UC Sampdoria

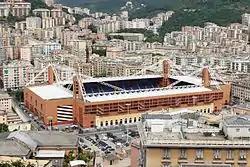
Stadio Luigi Ferraris

For about thirty years the Genoese played constantly in Serie A, with mixed results, the best of which was in the 1960–1961 season, in which they obtained fourth place in the championship. In the 1965–1966 season Sampdoria finished sixteenth, relegating to Serie B for the first time in its history; however, the following year they won the second-tier championship and immediately returned to Serie A.